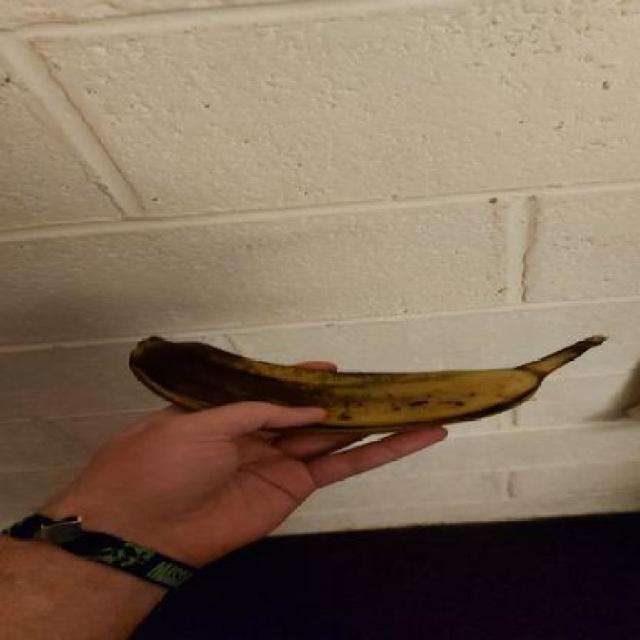
Label: bananas